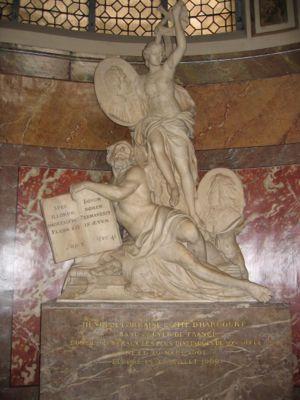
Tombeau de Henri de Lorraine, comte d'Harcourt, en l'église Saint-Roch à Paris
L’église Saint-Roch, située au 296 rue Saint-Honoré, dans le 1ᵉʳ arrondissement de Paris, a été bâtie entre 1653 et 1722 sur les plans initiaux de Jacques Le Mercier. Longue de 126 mètres, de style essentiellement baroque, c’est l'une des plus vastes de Paris. L'édifice est classé au titre des monuments historiques depuis le 7 décembre 1914.
Le monastère royal de Saint-Bernard, plus connu sous le nom de couvent des Feuillants, était un monastère parisien fondé en 1587 par Henri III pour les religieux de l'ordre cistercien réformé des Feuillants. Situés rue Saint-Honoré, derrière les actuels nᵒˢ 229-235 de cette rue, près de l'angle de l’actuelle rue de Castiglione, ses bâtiments ont été rasés au début du XIXᵉ siècle.
Henri de Lorraine, comte d'Harcourt, d'Armagnac, de Brionne et vicomte de Marsan, dit « Cadet la Perle », né le 20 mars 1601 à Pagny-le-Château et mort le 25 juillet 1666 à l'abbaye de Royaumont, est un gentilhomme et militaire français du XVIIᵉ siècle.